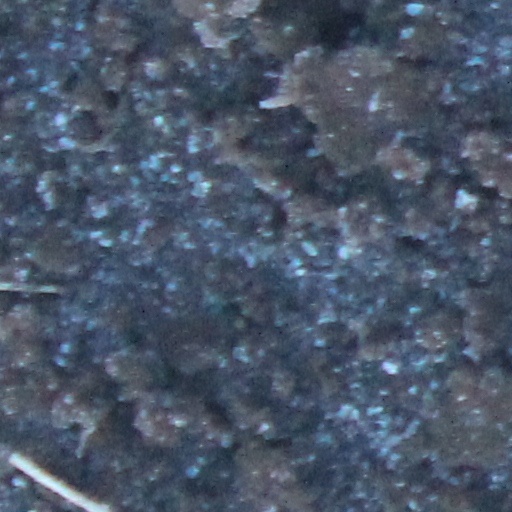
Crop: wheat